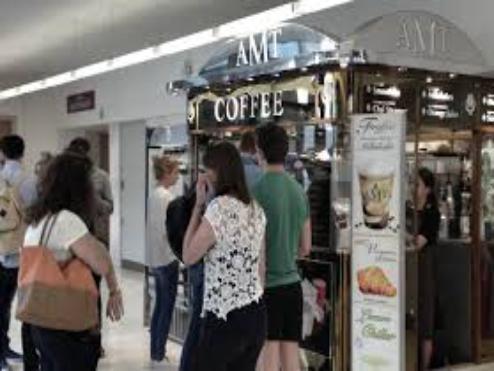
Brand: AMT Coffee
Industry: Food